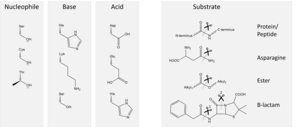
En biologie moléculaire, on désigne généralement par triade catalytique les trois résidus d'acides aminés qui interviennent ensemble dans le site actif de certaines hydrolases et transférases telles que des peptidases, des amidases, des estérases, des lipases et des β-lactamases. Une façon courante de produire des résidus nucléophiles pour une catalyse covalente consiste à faire intervenir une triade acide–base–nucléophile. Ces résidus forment un réseau de transfert de charges qui polarise et active le résidu nucléophile, lequel attaque le substrat en formant un intermédiaire covalent hydrolysé ensuite pour libérer à nouveau l'enzyme. Le nucléophile d'une telle triade est généralement la sérine ou la cystéine, mais peut également être la thréonine.